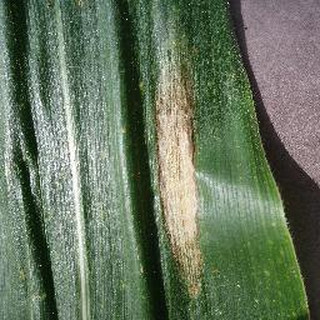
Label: corn_northern_leaf_blight